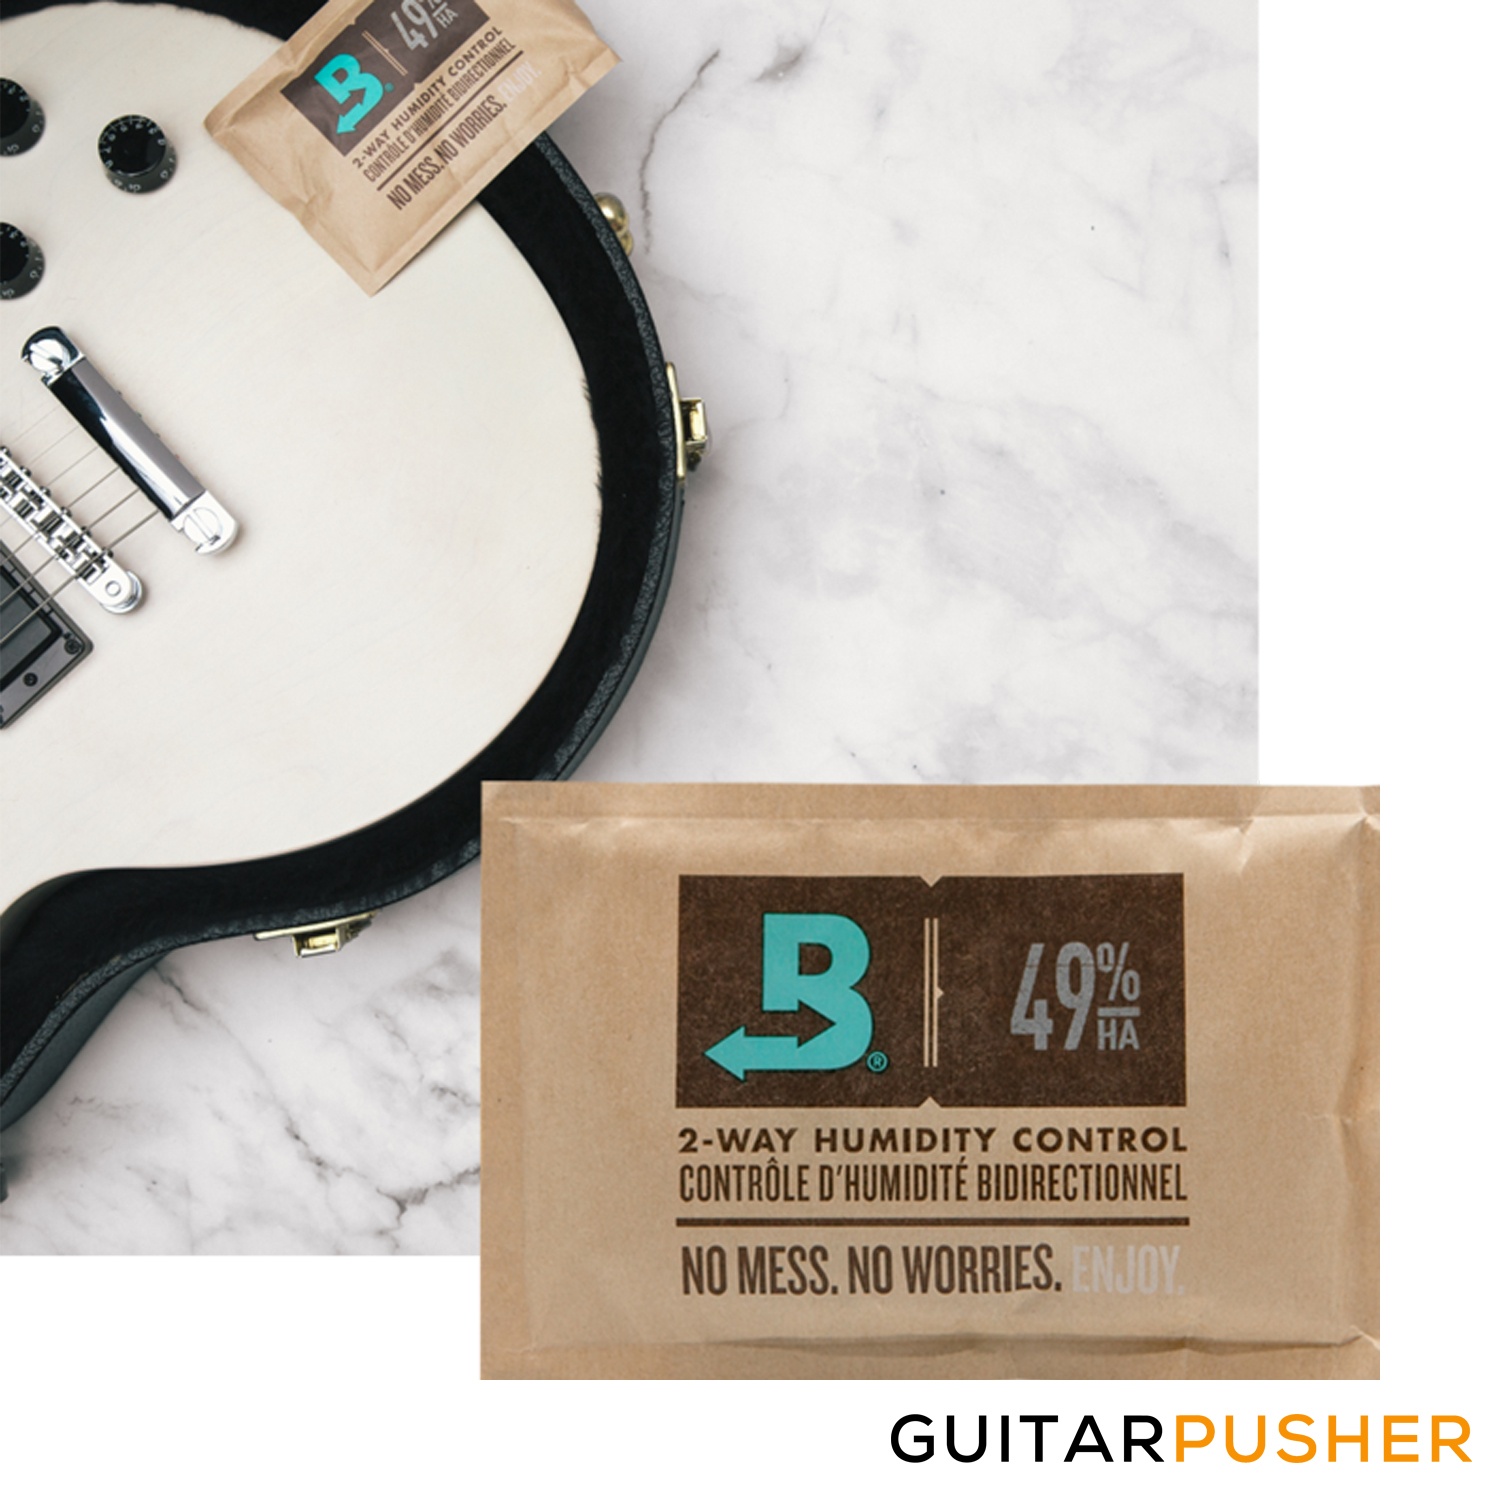
Boveda Size 40 High Absorption 2-Way Humidity Control - 49% RH
HIGH-ABSORBENCY 49% RH BOVEDA SIZE 40 Even in drippy locales, humidity control is no sweat for Boveda. Boveda 49% RH High-Absorbancy are specially designed for musicians who live in a climate with 50% humidity or more for most of the year. Not sure if this is you? Check your local humidity levels. (Lower humidity? Choose Boveda 49% RH for wood instruments.) INFORMATION Individual product dimensions: 5.25" x 3.5" Retail carton dimensions: 5.75" x 3.75" x 4.5" Year-round extreme humidity? Formulated to protect wood instruments in year-round extreme humidity level of 50+% Protects instrument from warping and mildew build-up while balancing the humidity level in your case. Tested in a lab at rainforest-like conditions! Absorbs 3x more moisture than Boveda 49% RH. Keeps wood instrument in the safe zone —Automatically achieves and maintains a constant relative humidity (RH) level between 45% and 55%. Prevents humidity fluctuations. Exposing your wood instrument to humidity swings day after day—going in and out of air-conditioned venues or traveling by air—can throw off its measured alignment and cause permanent damage. How to use Boveda in your instrument case: Remove Boveda's plastic wrapper. (Do not open the Boveda itself.) Slip the unwrapped Boveda into a protective pouch of its leak-resistent fabric holder (available separately) Place in case and close the lid. Always keep your case closed when using Boveda. No maintenance for months! Initially, Boveda has some catch-up work to do, so your first Boveda won't last as long as subsequent ones. After your first set, Boveda will last 2-6 months depending on the time of year, your climate and your case. When Boveda 49% RH High Absorption fully expands, it’s time to replace it. Effective and versatile 2-way humidty control —safe to use in an ABS plastic or fiberglass cases, wooden cases and soft case or bag. (Boveda will last longest in rigid cases.) Choose how many —High-Absorbancy Boveda is available in packages of 4, 12 and 20. PACKAGING: Unopened, Boveda can stay fresh for up to 2 years in its overwrap and sealed bags. Unwrapped in resealable high-barrier plastic bag with zip closure: 4 pack Individually wrapped in factory sealed in a high-barrier plastic: 12 pack Unwrapped in recloseable high-barrier plastic bag: 20 pack Always insert Boveda into the pouch of a Boveda fabric holder before placing in an instrument case. Within the same wooden instrument case, do not mix Boveda 49% RH High-Absorbancy and Boveda 49% RH or different Boveda RH levels. Instead of creating a new “average” RH, the moisture will merely transfer back and forth between the Boveda. Do not use Boveda with other humidification products. They will fight against each other and reduce the efficiency of the Boveda.
Brand: Boveda
Category: Arts & Entertainment > Hobbies & Creative Arts > Musical Instrument & Orchestra Accessories > String Instrument Accessories > Guitar Accessories > Guitar Humidifiers > Case Humidifiers